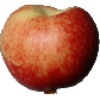
Label: Nectarine 1